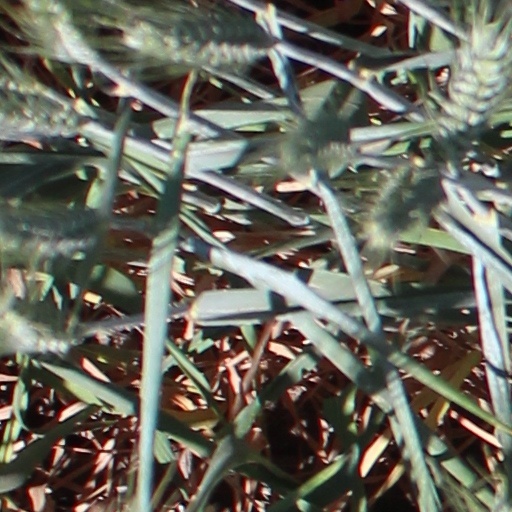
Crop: wheat